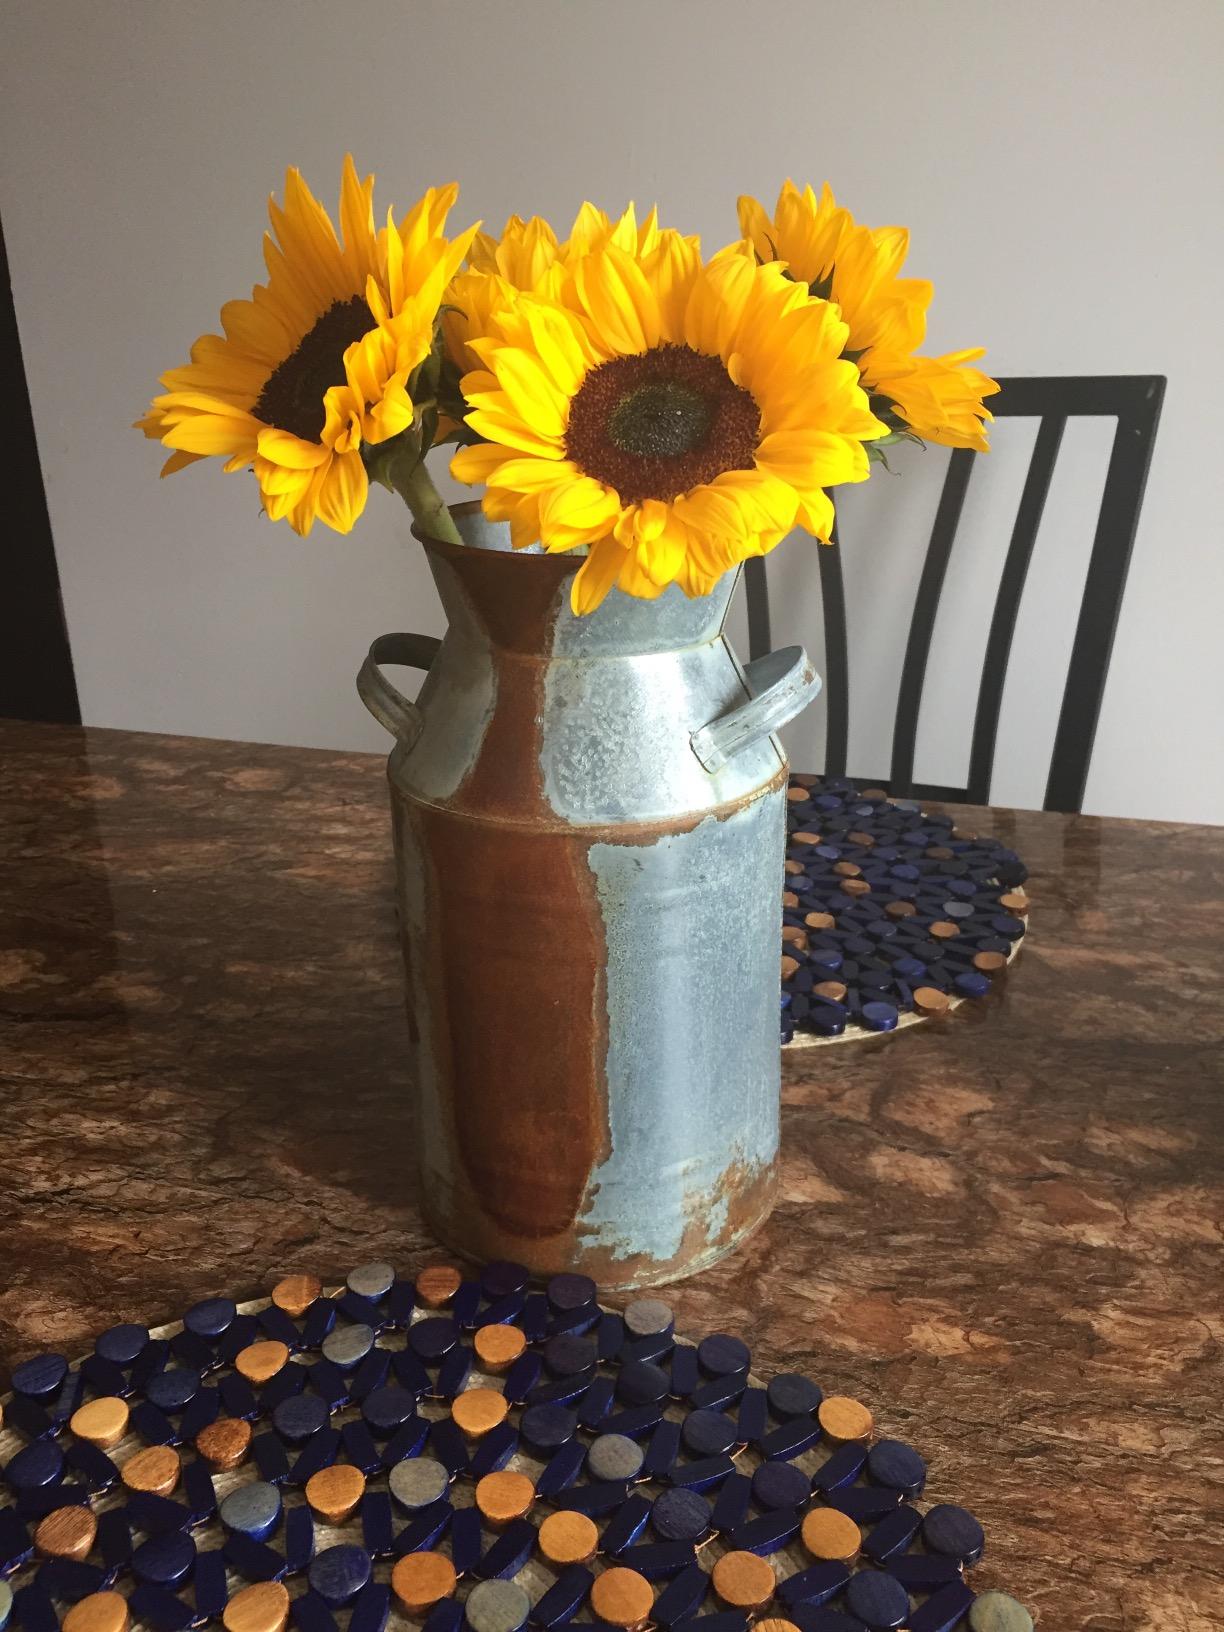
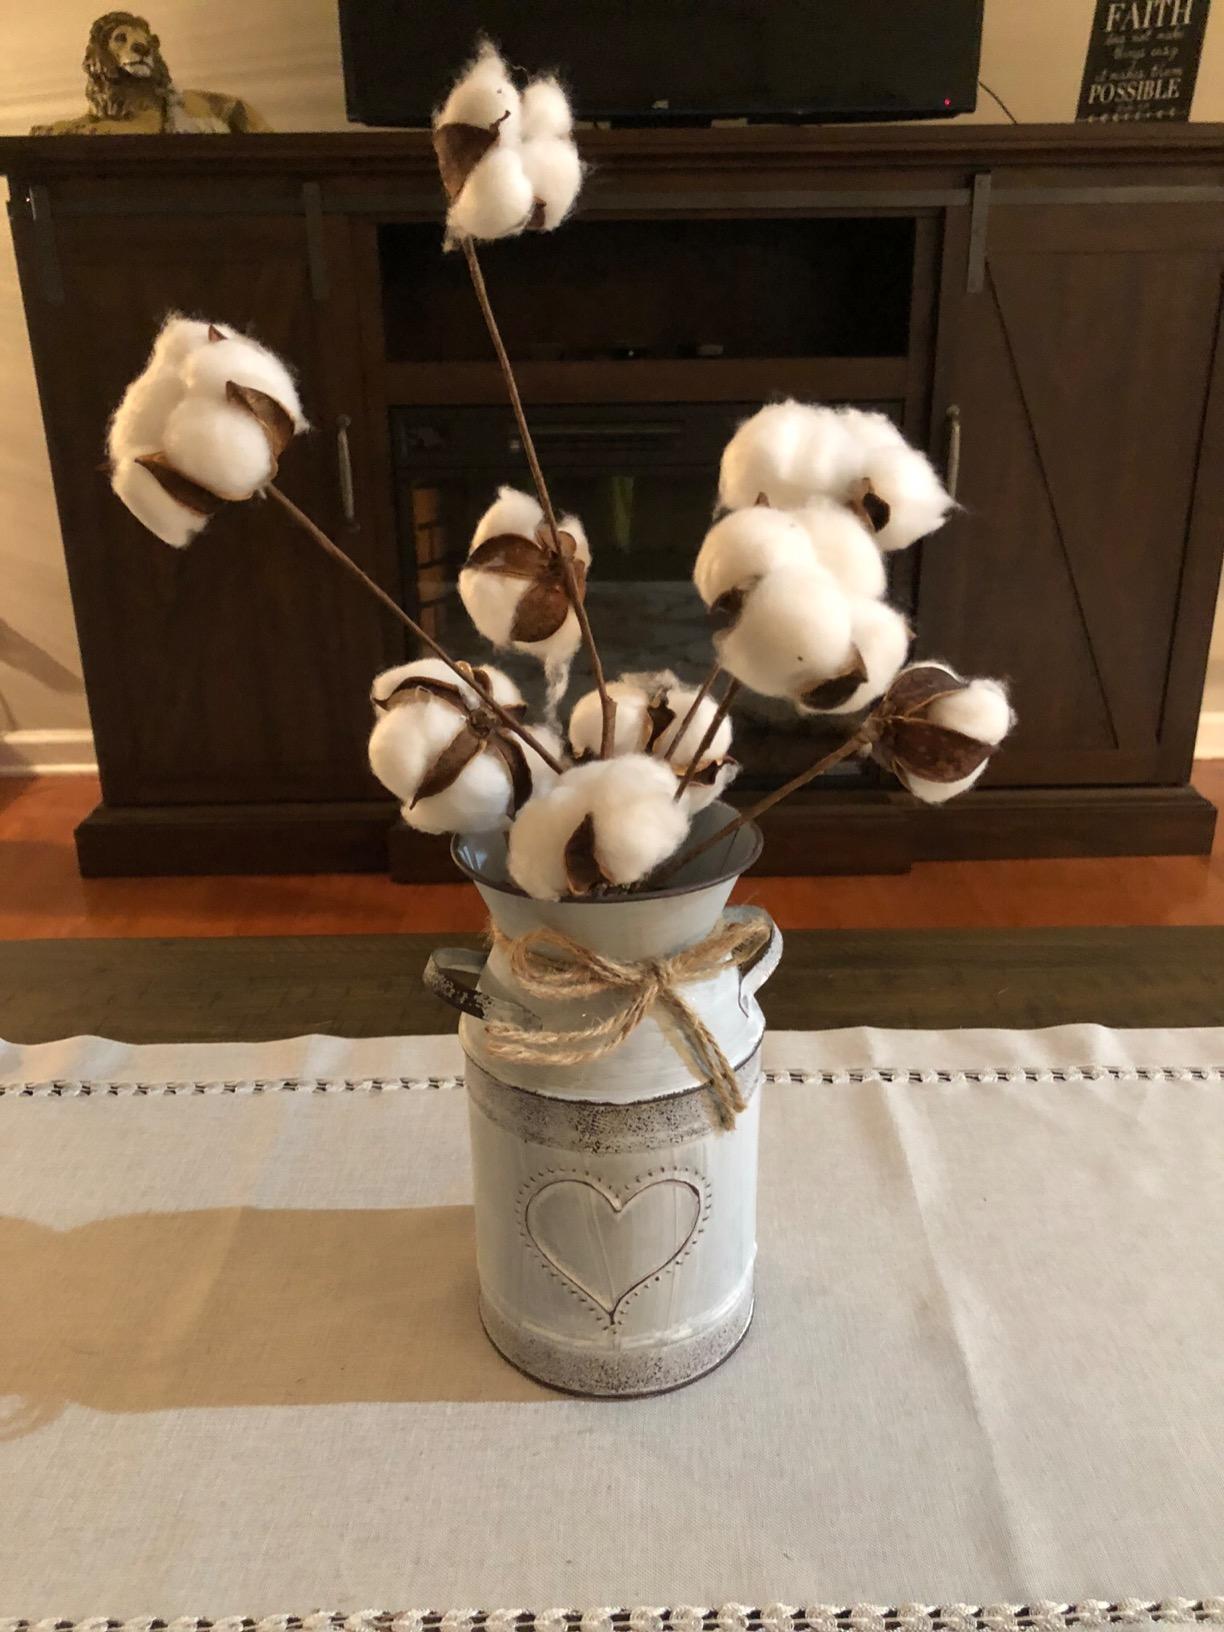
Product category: vase
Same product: no